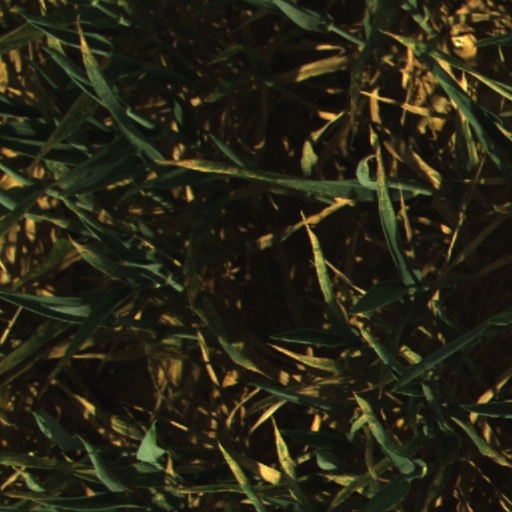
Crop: wheat